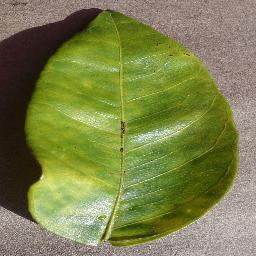
Label: Orange___Haunglongbing_(Citrus_greening)